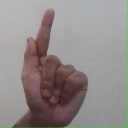
अक्षर: ळ